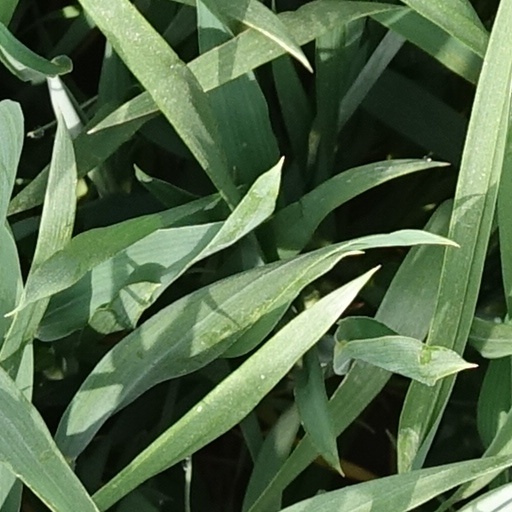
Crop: wheat